Sétif and Guelma massacre

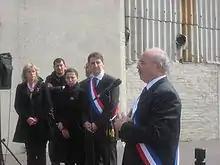
French officials during a remembrance ceremony for victims of the Setif massacre, held in Aubervilliers on 9 May 2010

In February 2005, Hubert Colin de Verdière, France's ambassador to Algeria, formally apologized for the massacre, calling it an "inexcusable tragedy". His statement was described as "the most explicit comments by the French state on the massacre".